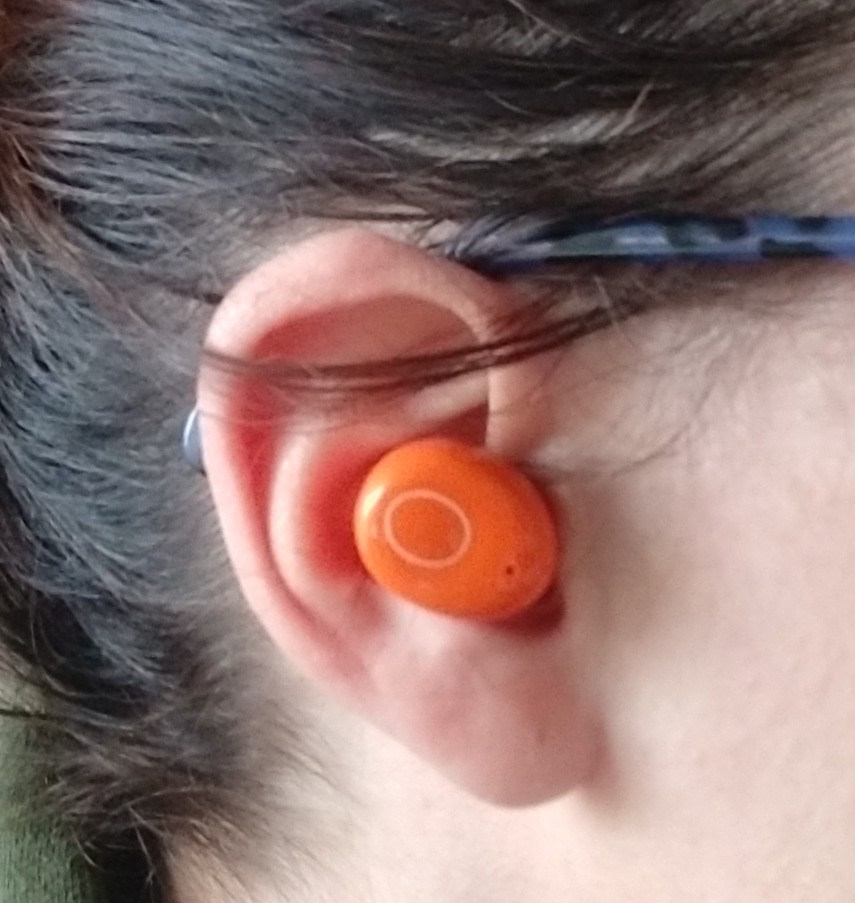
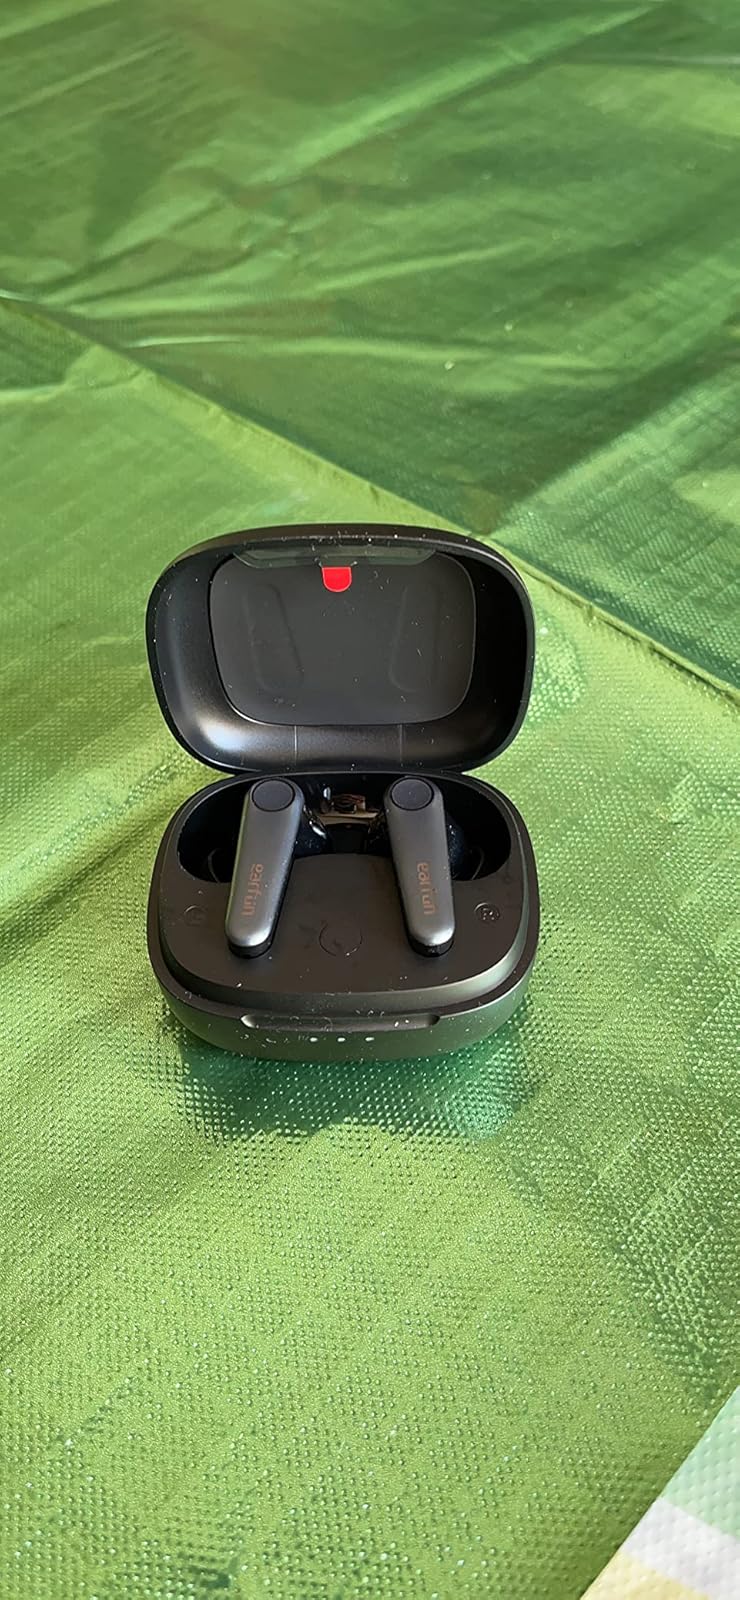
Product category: earbuds
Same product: no